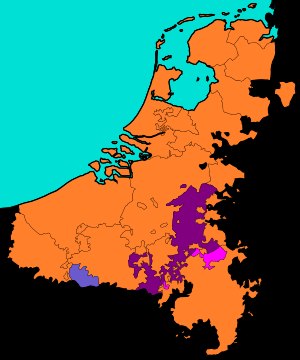
De Habsburgske Nederlande
Det Habsburgske Nederlandene (orange), fyrstbispedømmet Liège (lilla) og Abbedifyrstendømmet Stavelot-Malmedy (lyserød), situation, siden 1548
De Habsburgske Nederlandene var et navn til Nederlandene i den tid hvor de var underlagt huset af Habsburg. Denne periode begyndte i 1482 og sluttede for den nordlige del af Nederlandene i 1581 og til Syd i 1795.